Spring on Ice

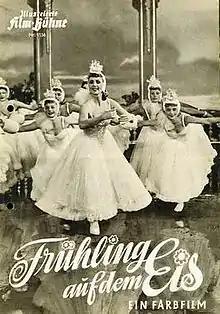
Film poster

Spring on Ice (German: Frühling auf dem Eis) is a 1951 Austrian musical comedy film directed by Georg Jacoby and starring Eva Pawlik, Herta Mayen and Hans Holt. It is set around the Vienna Ice Revue. The film was shot using Agfacolor at the Soviet-controlled Rosenhügel Studios in Vienna. The film's sets were designed by the art director Julius von Borsody.